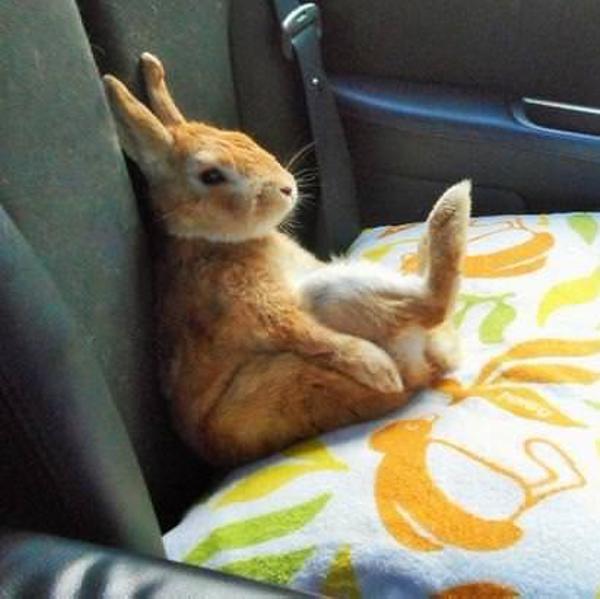
回答: 何も聞かずに車出して。どこか遠くまで。